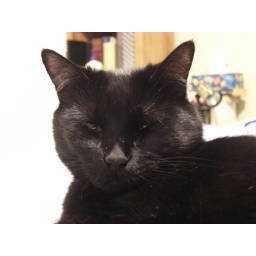
The battle over the cat bed continues today, and will continue into the future